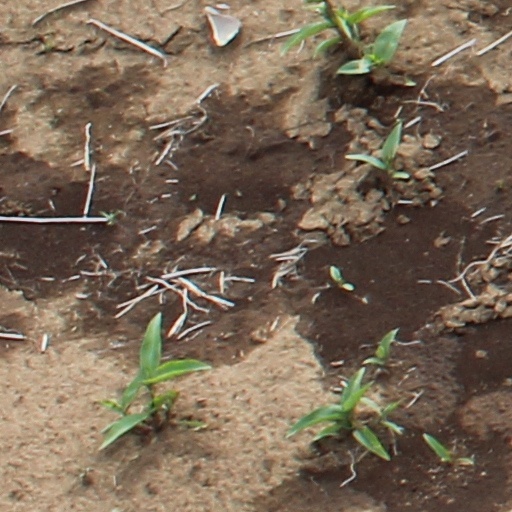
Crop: wheat